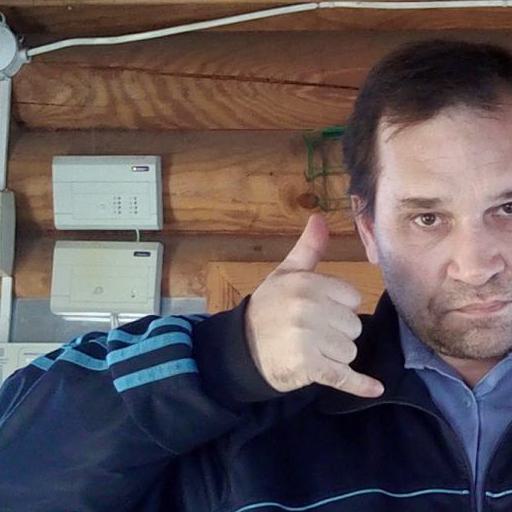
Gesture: call